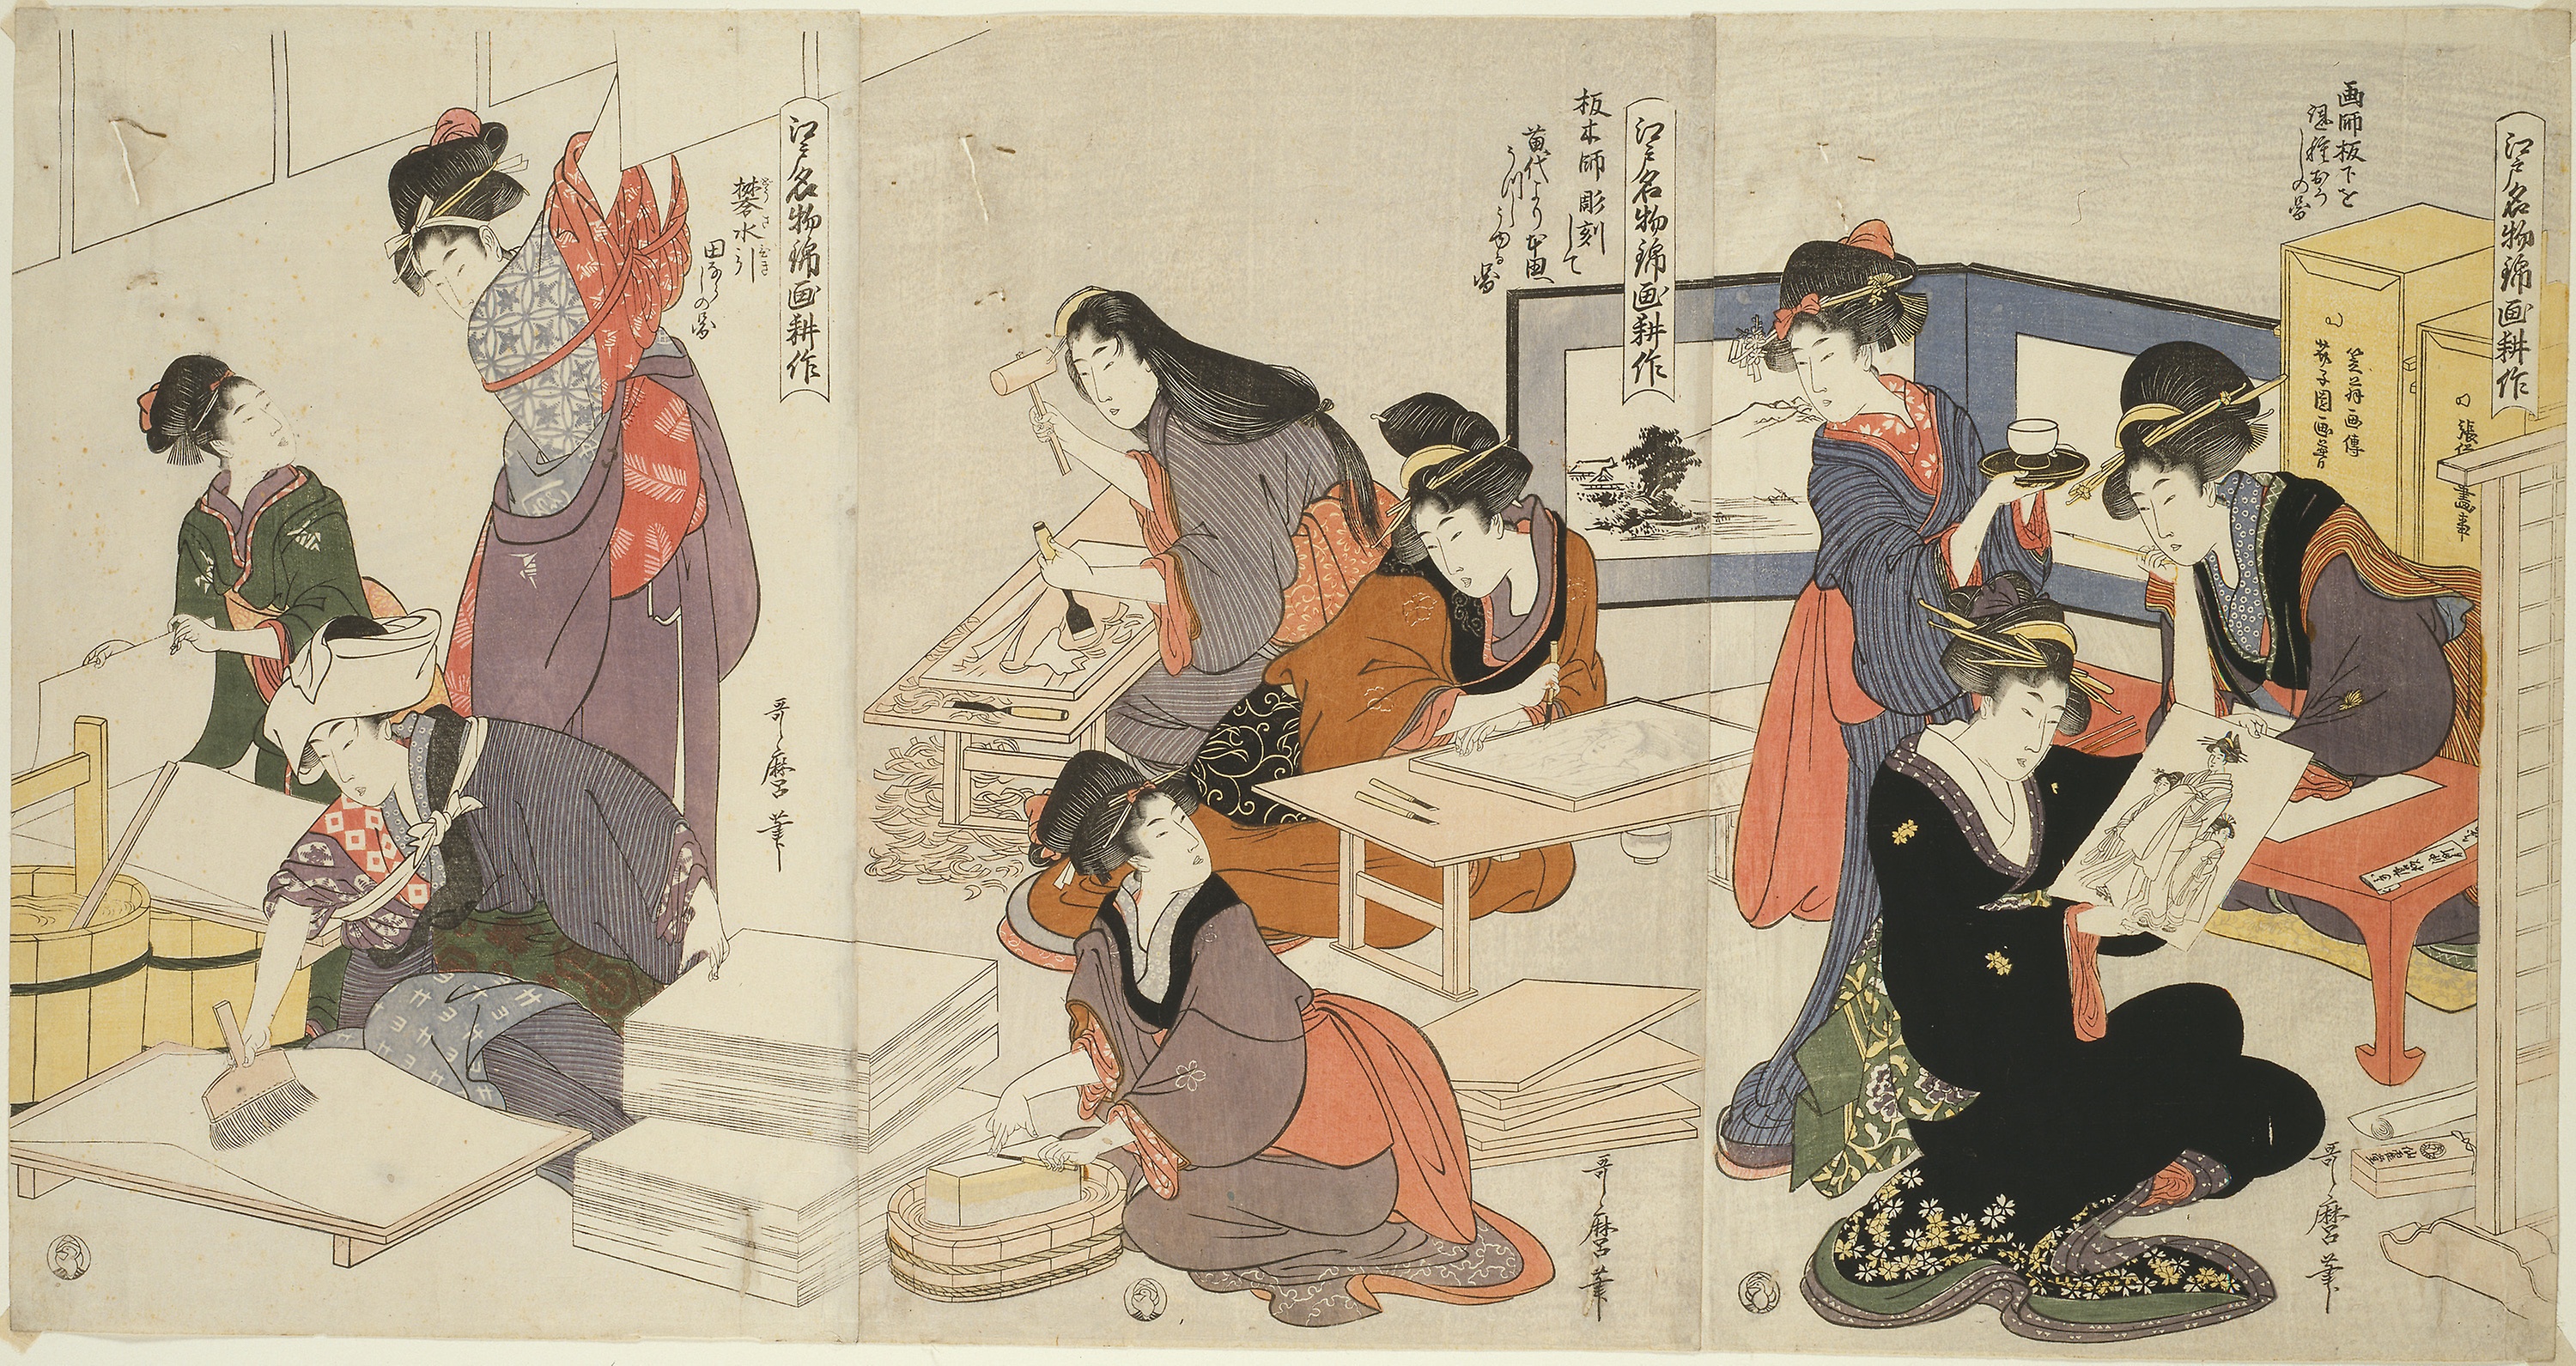
art, illustration, costume design, recreation